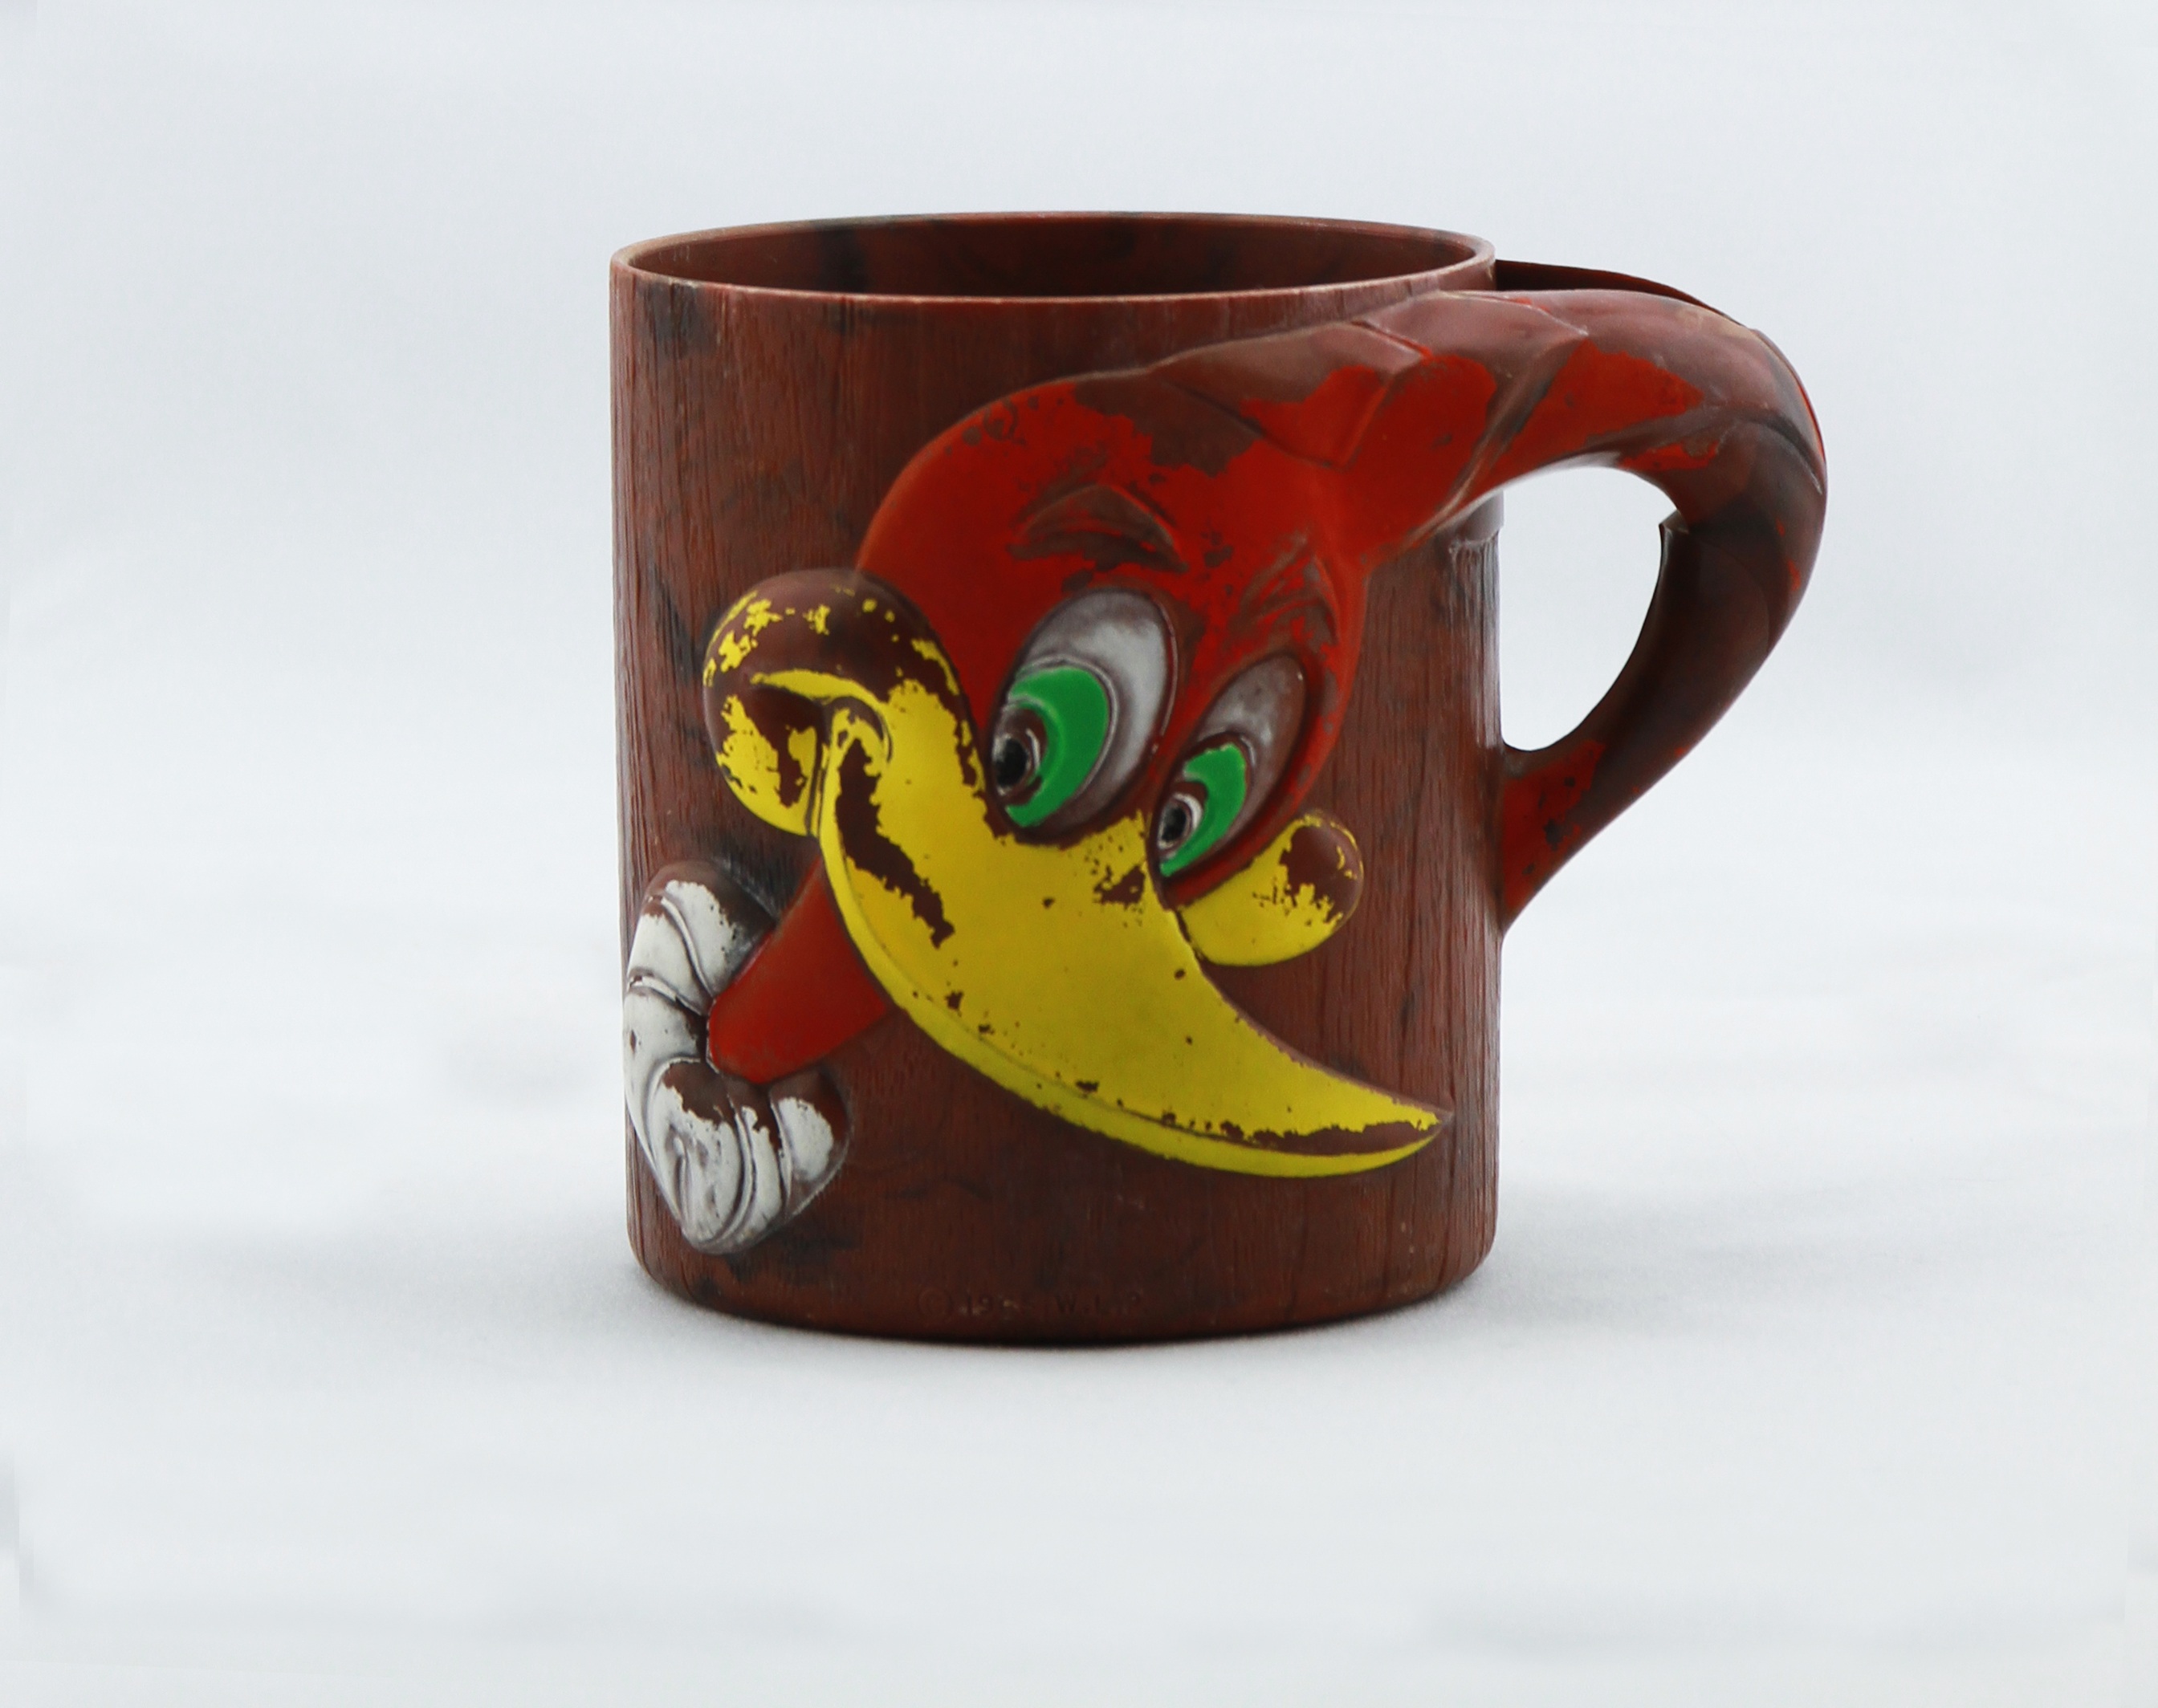
vintage, antique, plastic, glass, cup, ceramic, mug, coffee cup, material, art, woodpecker, cartoon, americana, memorabilia, woody the woodpecker, vintage children's item, antique dinnerware, old drinking cup, drinkware